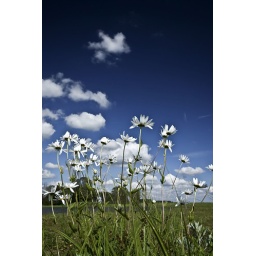
Holland in blue and green